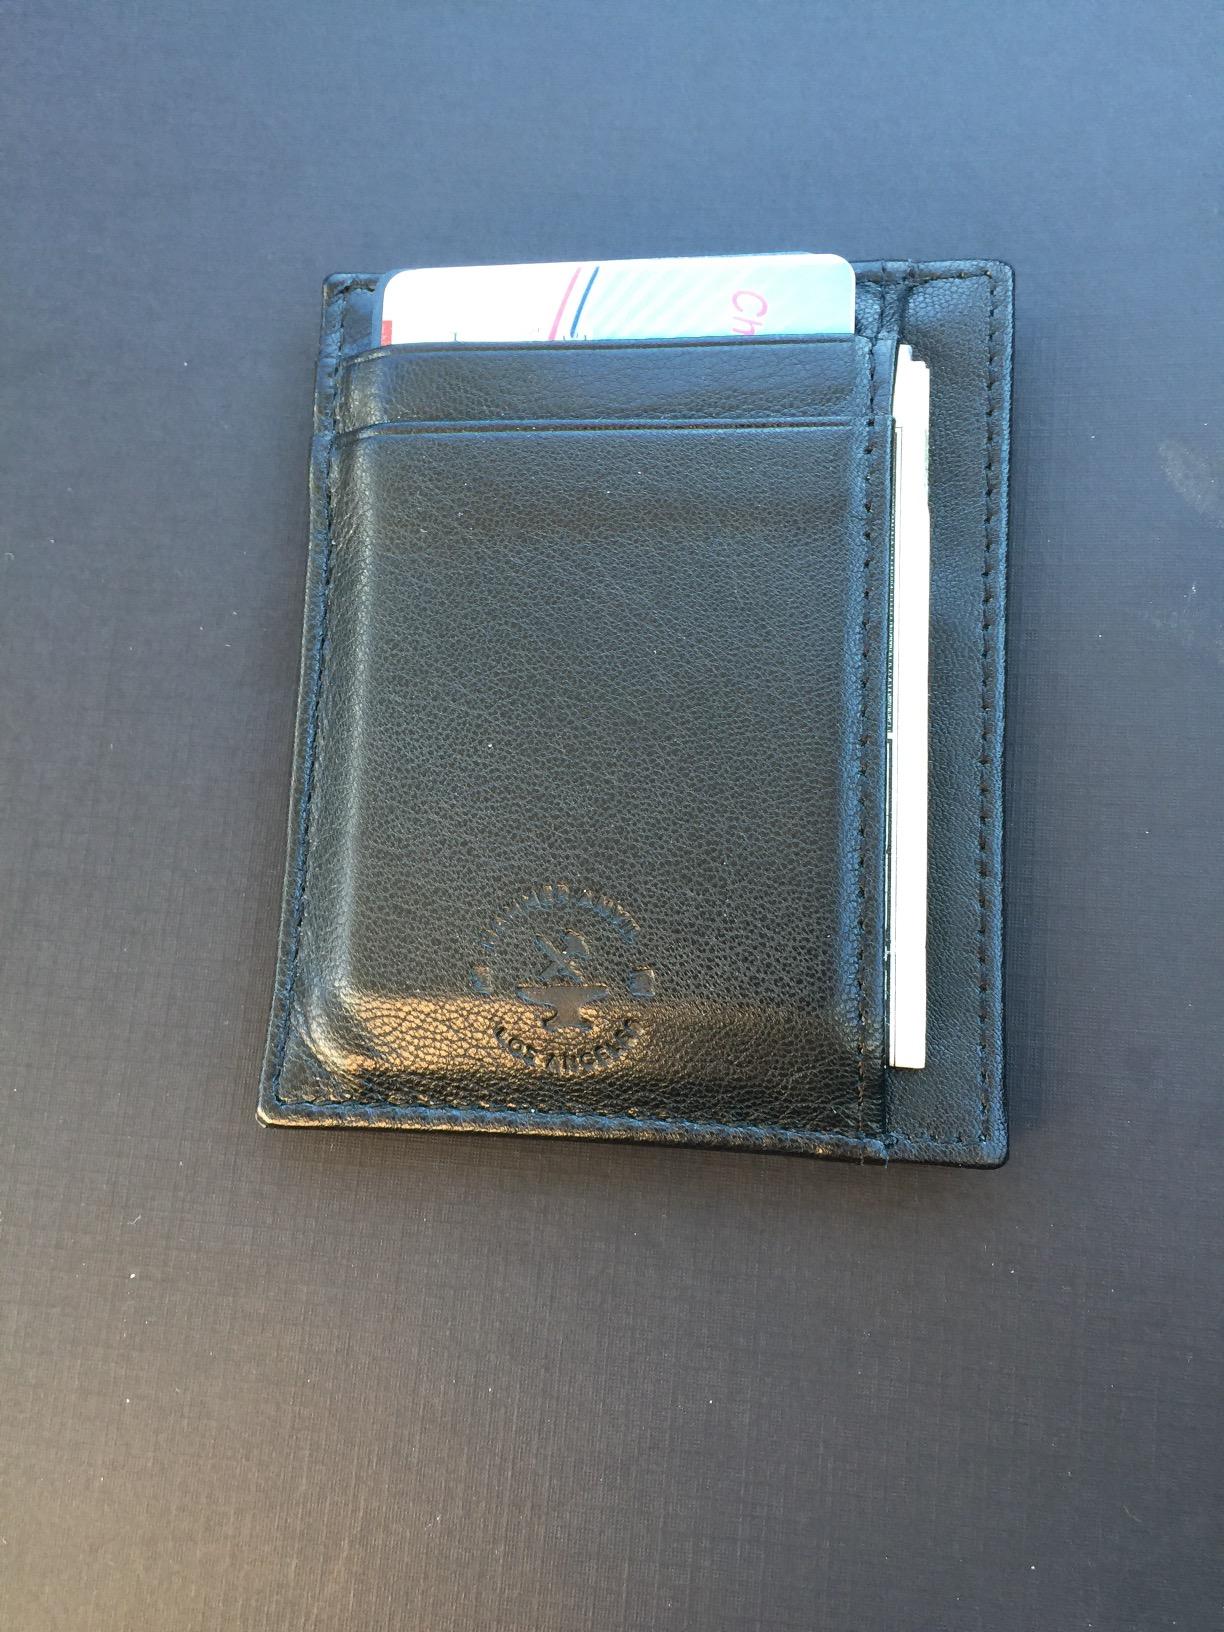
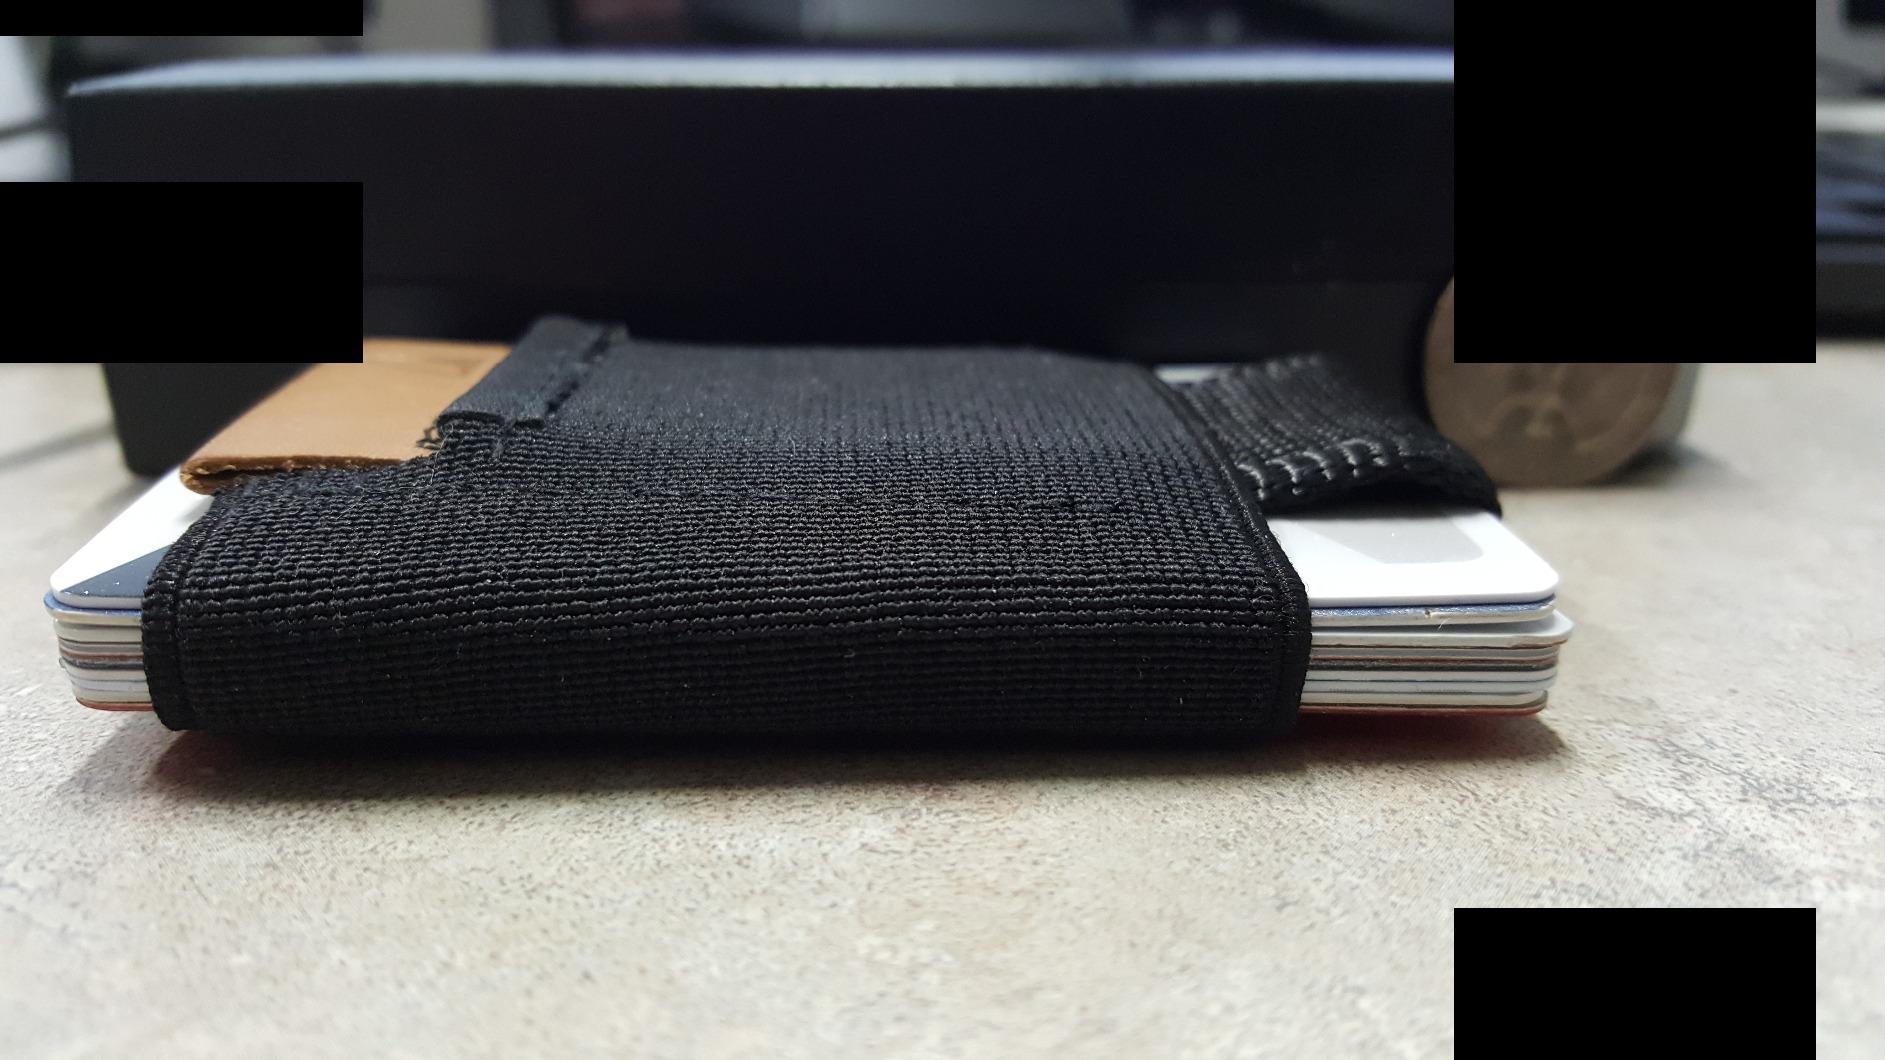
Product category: accessories_wallet
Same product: no